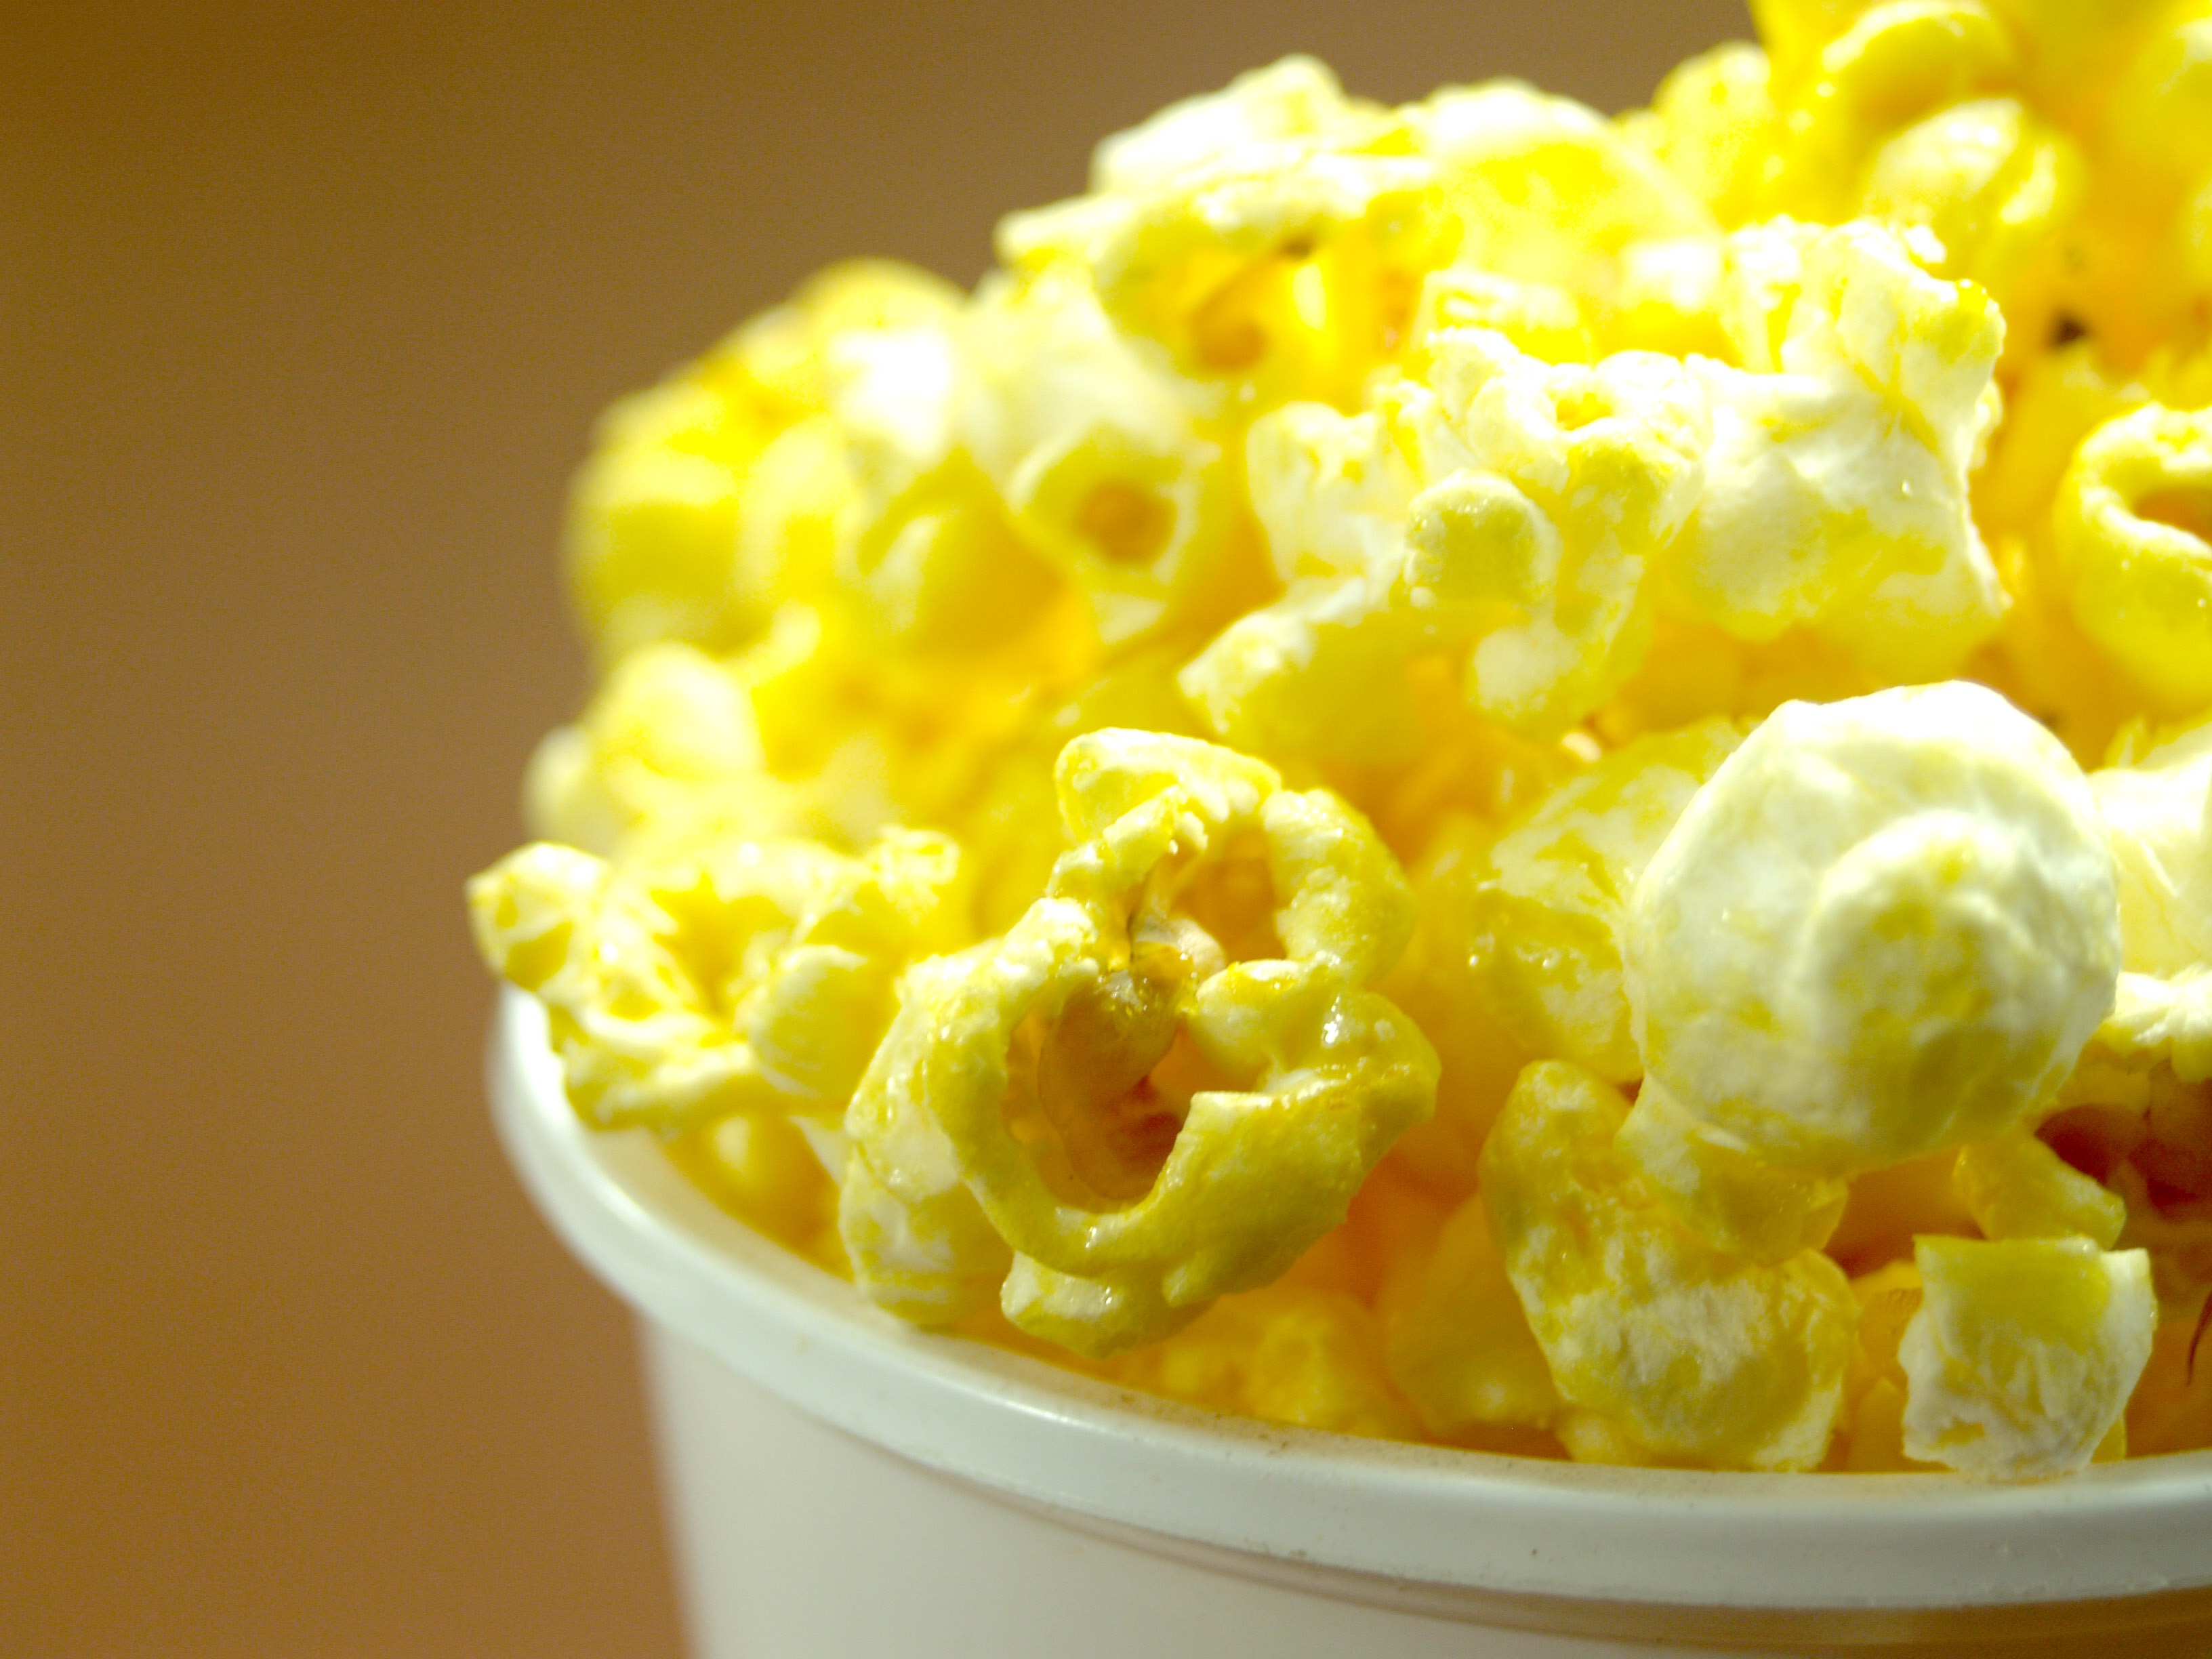
dish, meal, food, produce, color, macro, corn, bag, box, yellow, breakfast, snack, close, delicious, dairy product, popcorn, bucket, striped, cut, stripped, salty, fastfood, takeaway, pop, full, background, lovely, stripes, refreshment, vertical, big, up, cinema, cardboard, image, large, classic, icon, carton, fast, movie, entertainment, pack, takeout, scrambled eggs, take out, xl, take away, cut out, jumbo, jambo, snack food